Luiz Felipe Scolari

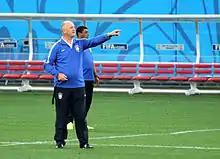
Scolari overseeing a training session at the 2014 FIFA World Cup

In November 2012, after two months without a club, Scolari returned to managing the Brazil national team, replacing the outgoing Mano Menezes. He was tasked with securing a win in the 2014 FIFA World Cup, in which Brazil would be hosts. Scolari had previously won the 2002 FIFA World Cup as manager of Brazil.